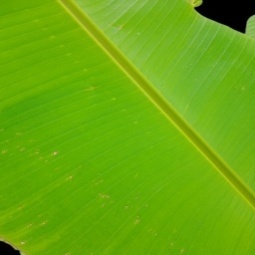
Label: Healthy